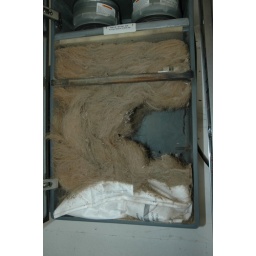
The bag in my central vacuum fell down. I found a big box of dog hair.